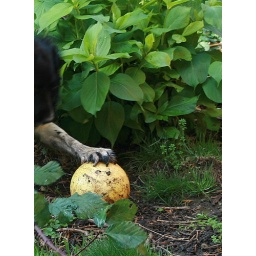
Jake playing in the garden with his yellow ball - close up of his paw on the ball